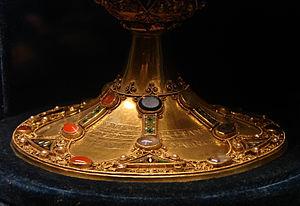
Le calice du sacre ou calice de saint Remi est une pièce d'orfèvrerie qui faisait partie des regalia du royaume de France. Ce calice appartient au trésor de la cathédrale Notre-Dame de Reims et est conservé au palais du Tau dans le musée de l'Œuvre de Notre-Dame. Il est classé monument historique.